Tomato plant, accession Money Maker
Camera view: horizontal (90 deg, fisheye); turntable rotation: 210 degrees
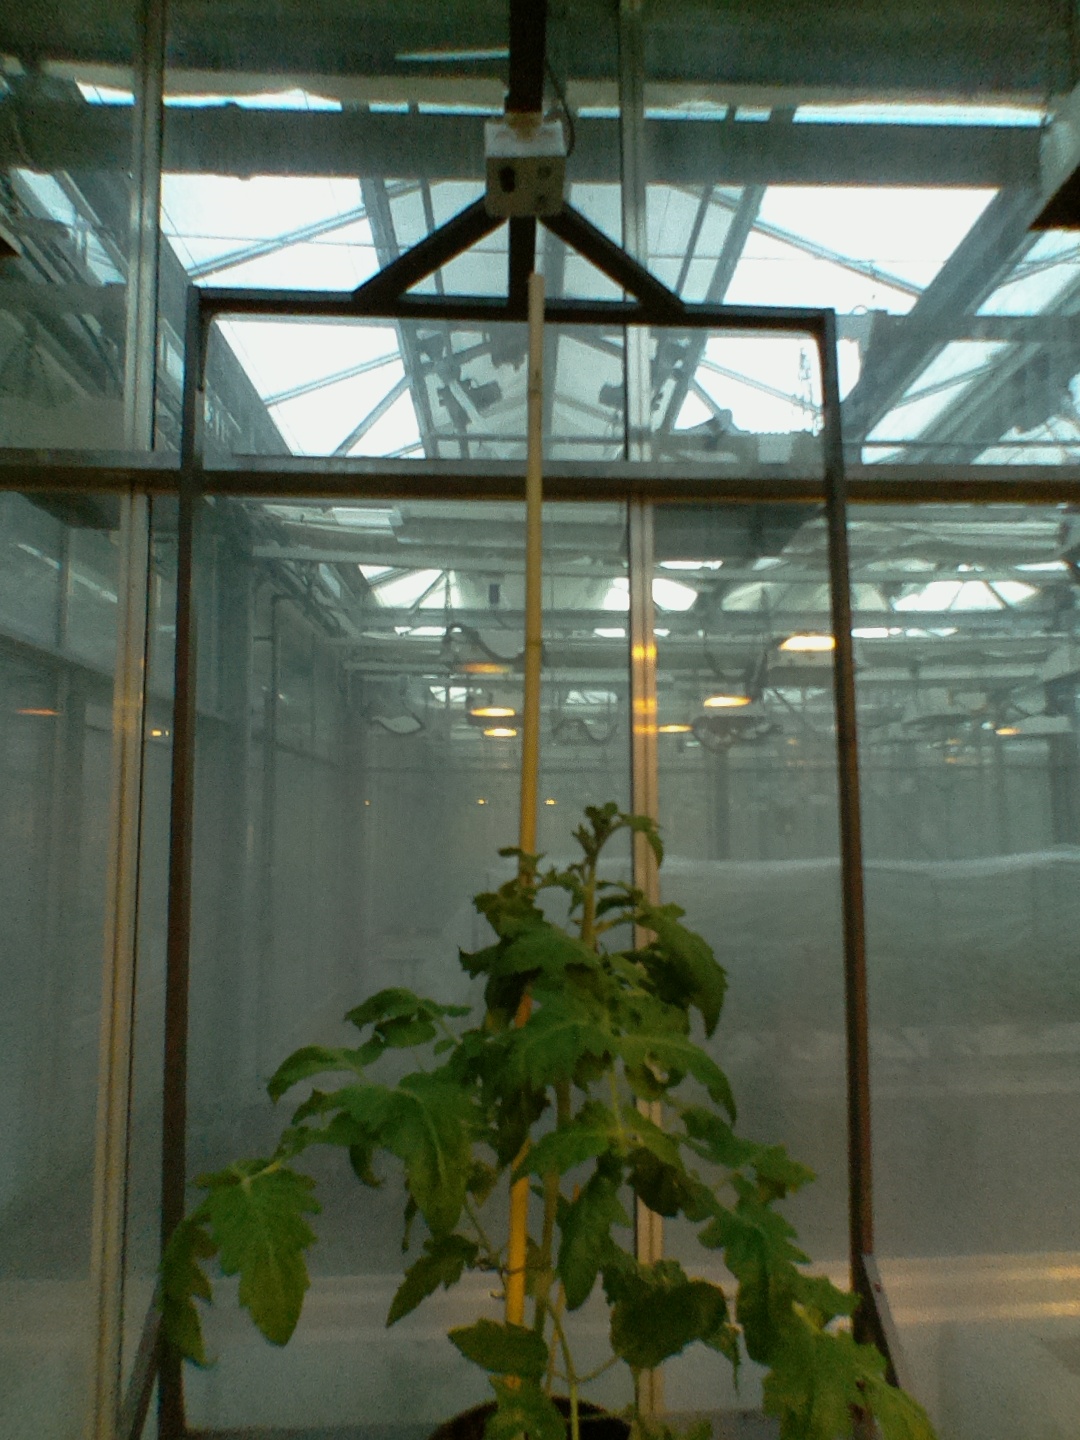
BBCH growth stage 55: 5 inflorescences visible